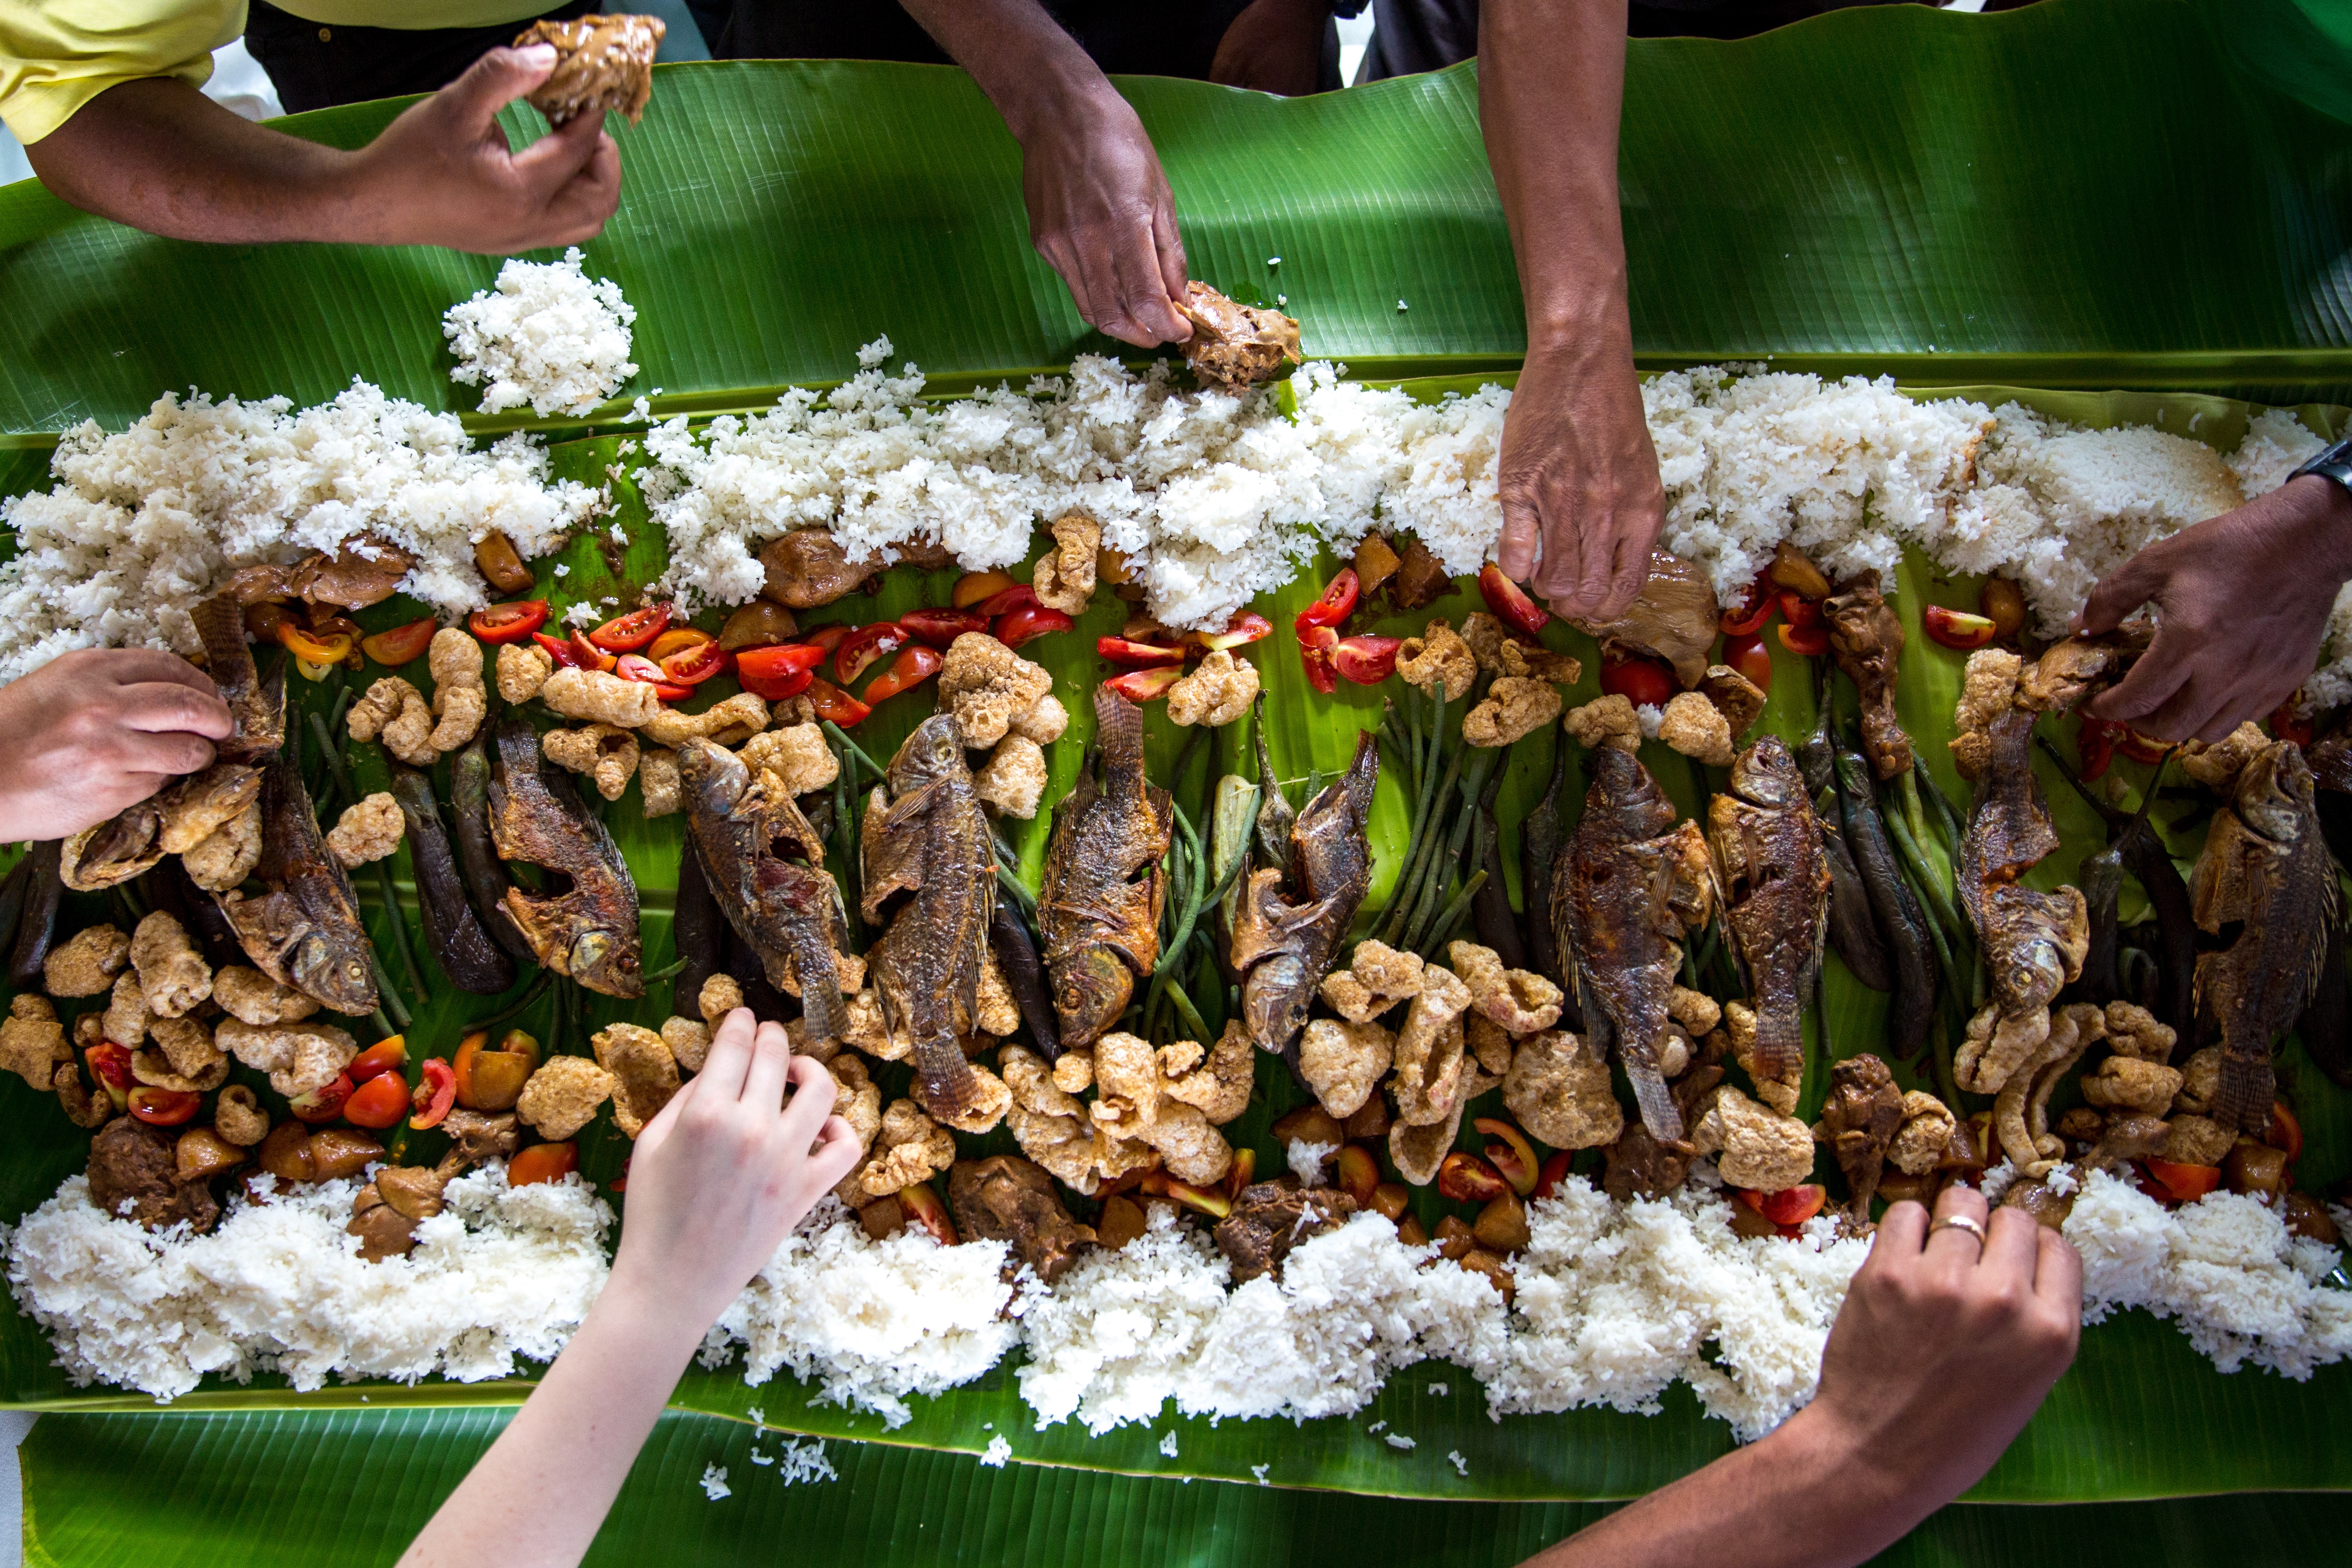
plant, leaf, flower, food, autumn, botany, flora, floristry